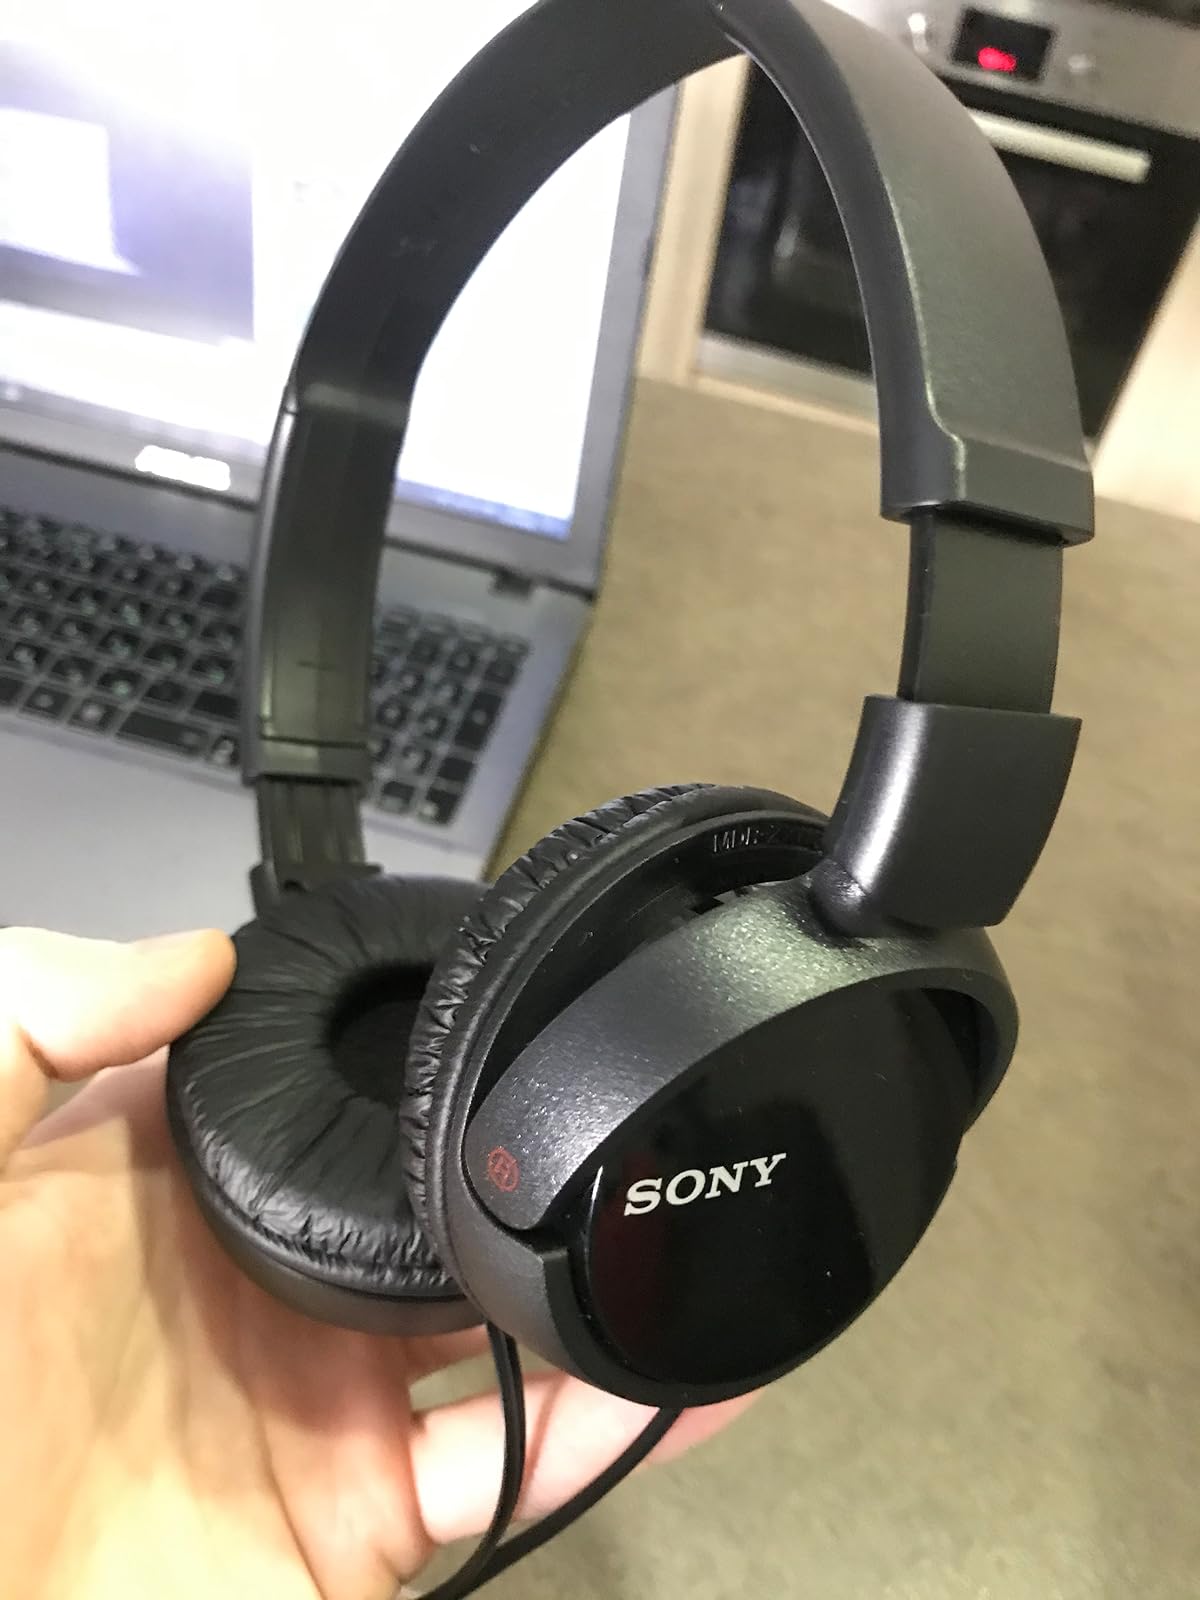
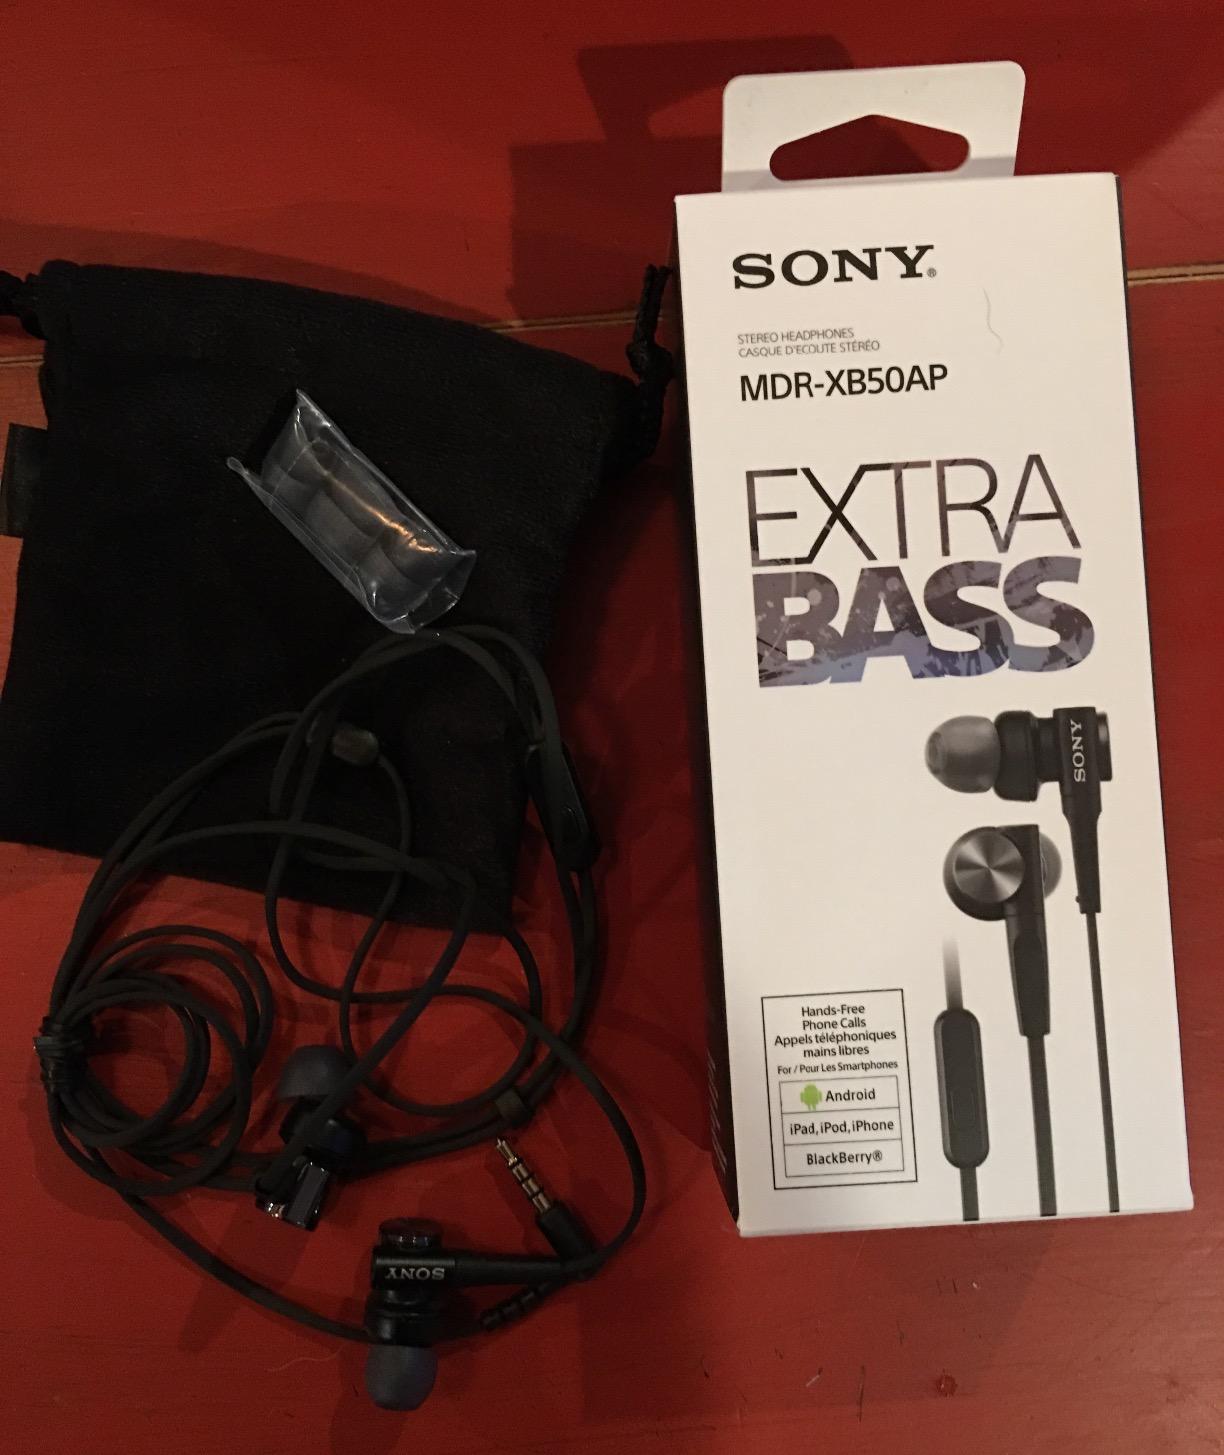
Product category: headphones
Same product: no